Coldrum Long Barrow

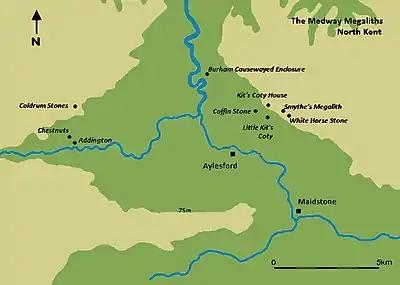
A map featuring a river moving from the top of the image (north) to the bottom right corner (southeast). Various black dots mark out the location of Medway Megaliths on either side of the river.

Across Western Europe, the Early Neolithic marked the first period in which humans built monumental structures in the landscape. These structures included chambered long barrows, rectangular or oval earthen tumuli which had a chamber built into one end. Some of these chambers were constructed out of timber, while others were built using large stones, now known as "megaliths". These long barrows often served as tombs, housing the physical remains of the dead within their chamber. Individuals were rarely buried alone in the Early Neolithic, instead being interred in collective burials with other members of their community. These chambered tombs were built all along the Western European seaboard during the Early Neolithic, from southeastern Spain up to southern Sweden, taking in most of the British Isles; the architectural tradition was introduced to Britain from continental Europe in the first half of the fourth millennium BCE. Although there are stone buildings—like Göbekli Tepe in modern Turkey—which predate them, the chambered long barrows constitute humanity's first widespread tradition of construction using stone.